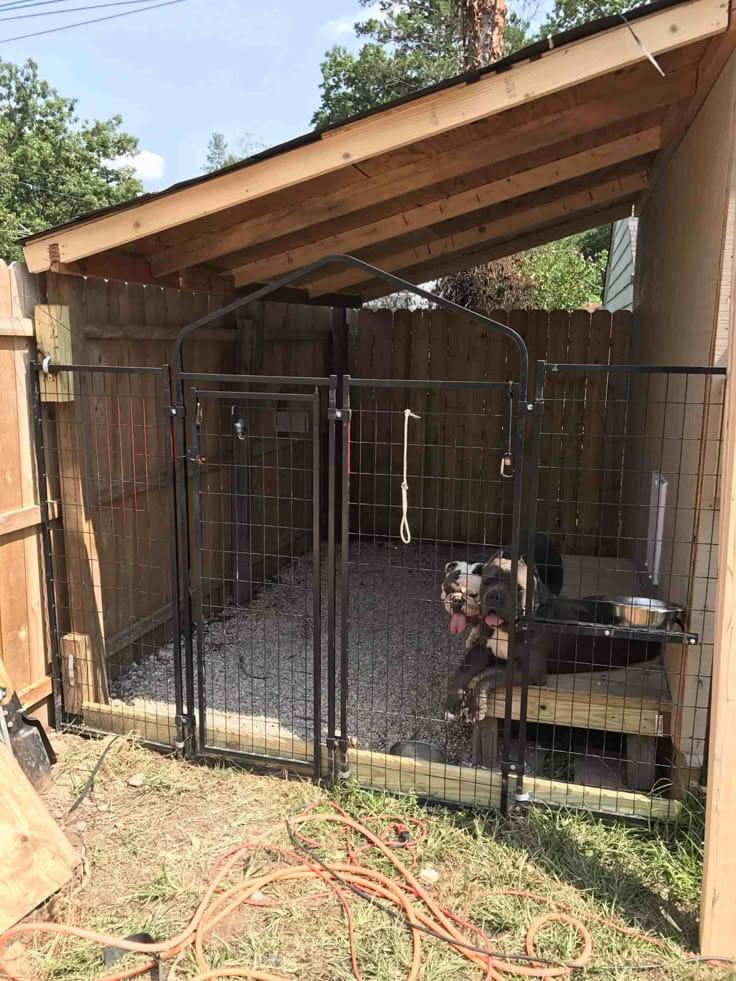
Mbwa aliyefungwa ndani ya banda maalumu akitunzwa kwa uangalizi wa karibu, ili kuhakikisha afya yake iko salama. Ikiwa ni sehemu ya huduma za kitabibu kwa wanyama ambapo; huchunguzwa, hupatiwa chanjo na matibabu kwa mujibu wa mahitaji yake ya kiafya.